Delhi Metro

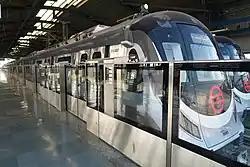
A Hyundai Rotem train on the Grey Line

The Grey Line (also known as Line 9), the metro's shortest, runs from Dwarka to Dhansa Bus Stand in western Delhi. The line has four stations (Dhansa Bus Stand, Najafgarh, Nangli and Dwarka), and has an interchange with the Blue Line at Dwarka. The Najafgarh-to-Dwarka section was opened on 4 October 2019. The extension to Dhansa Bus Stand was scheduled to open in December 2020, but construction was delayed by the COVID-19 pandemic; it opened on 18 September 2021.